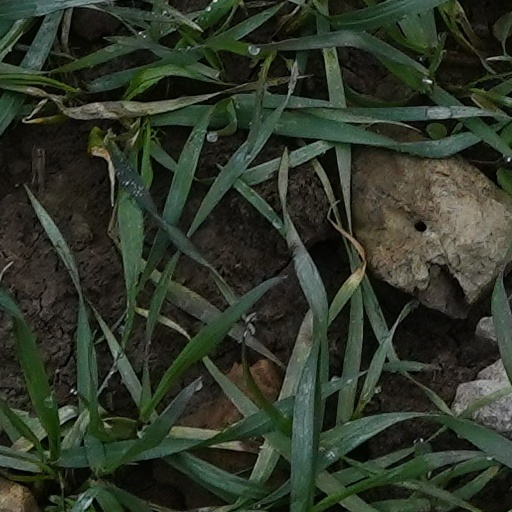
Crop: wheat